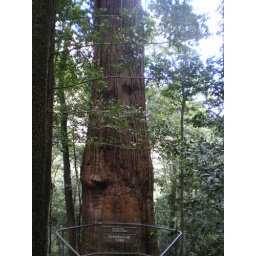
turpentine tree is sea-water proof,e.g. not decomposed by the aggressive salty water